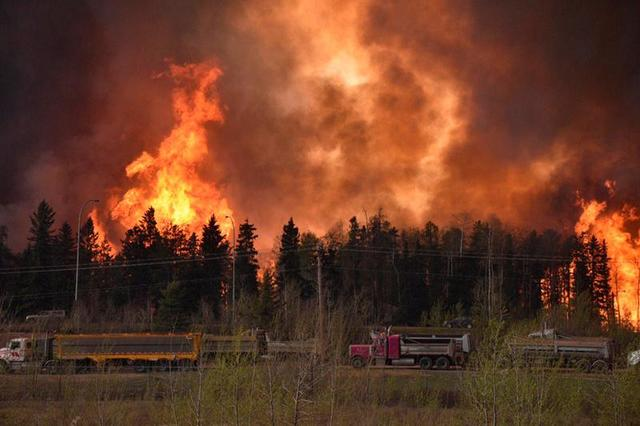
Fire: yes
Smoke: yes